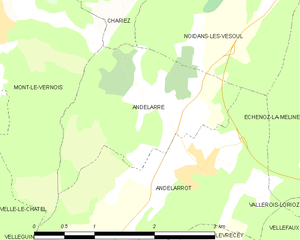
Carte des communes françaises
Andelarre est une commune française, située dans le département de la Haute-Saône en région Bourgogne-Franche-Comté.